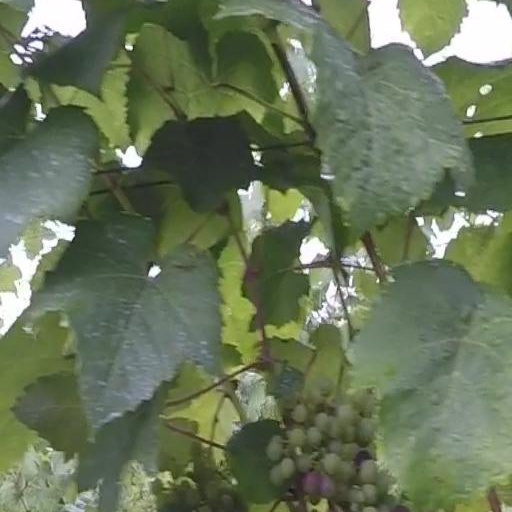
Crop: grape